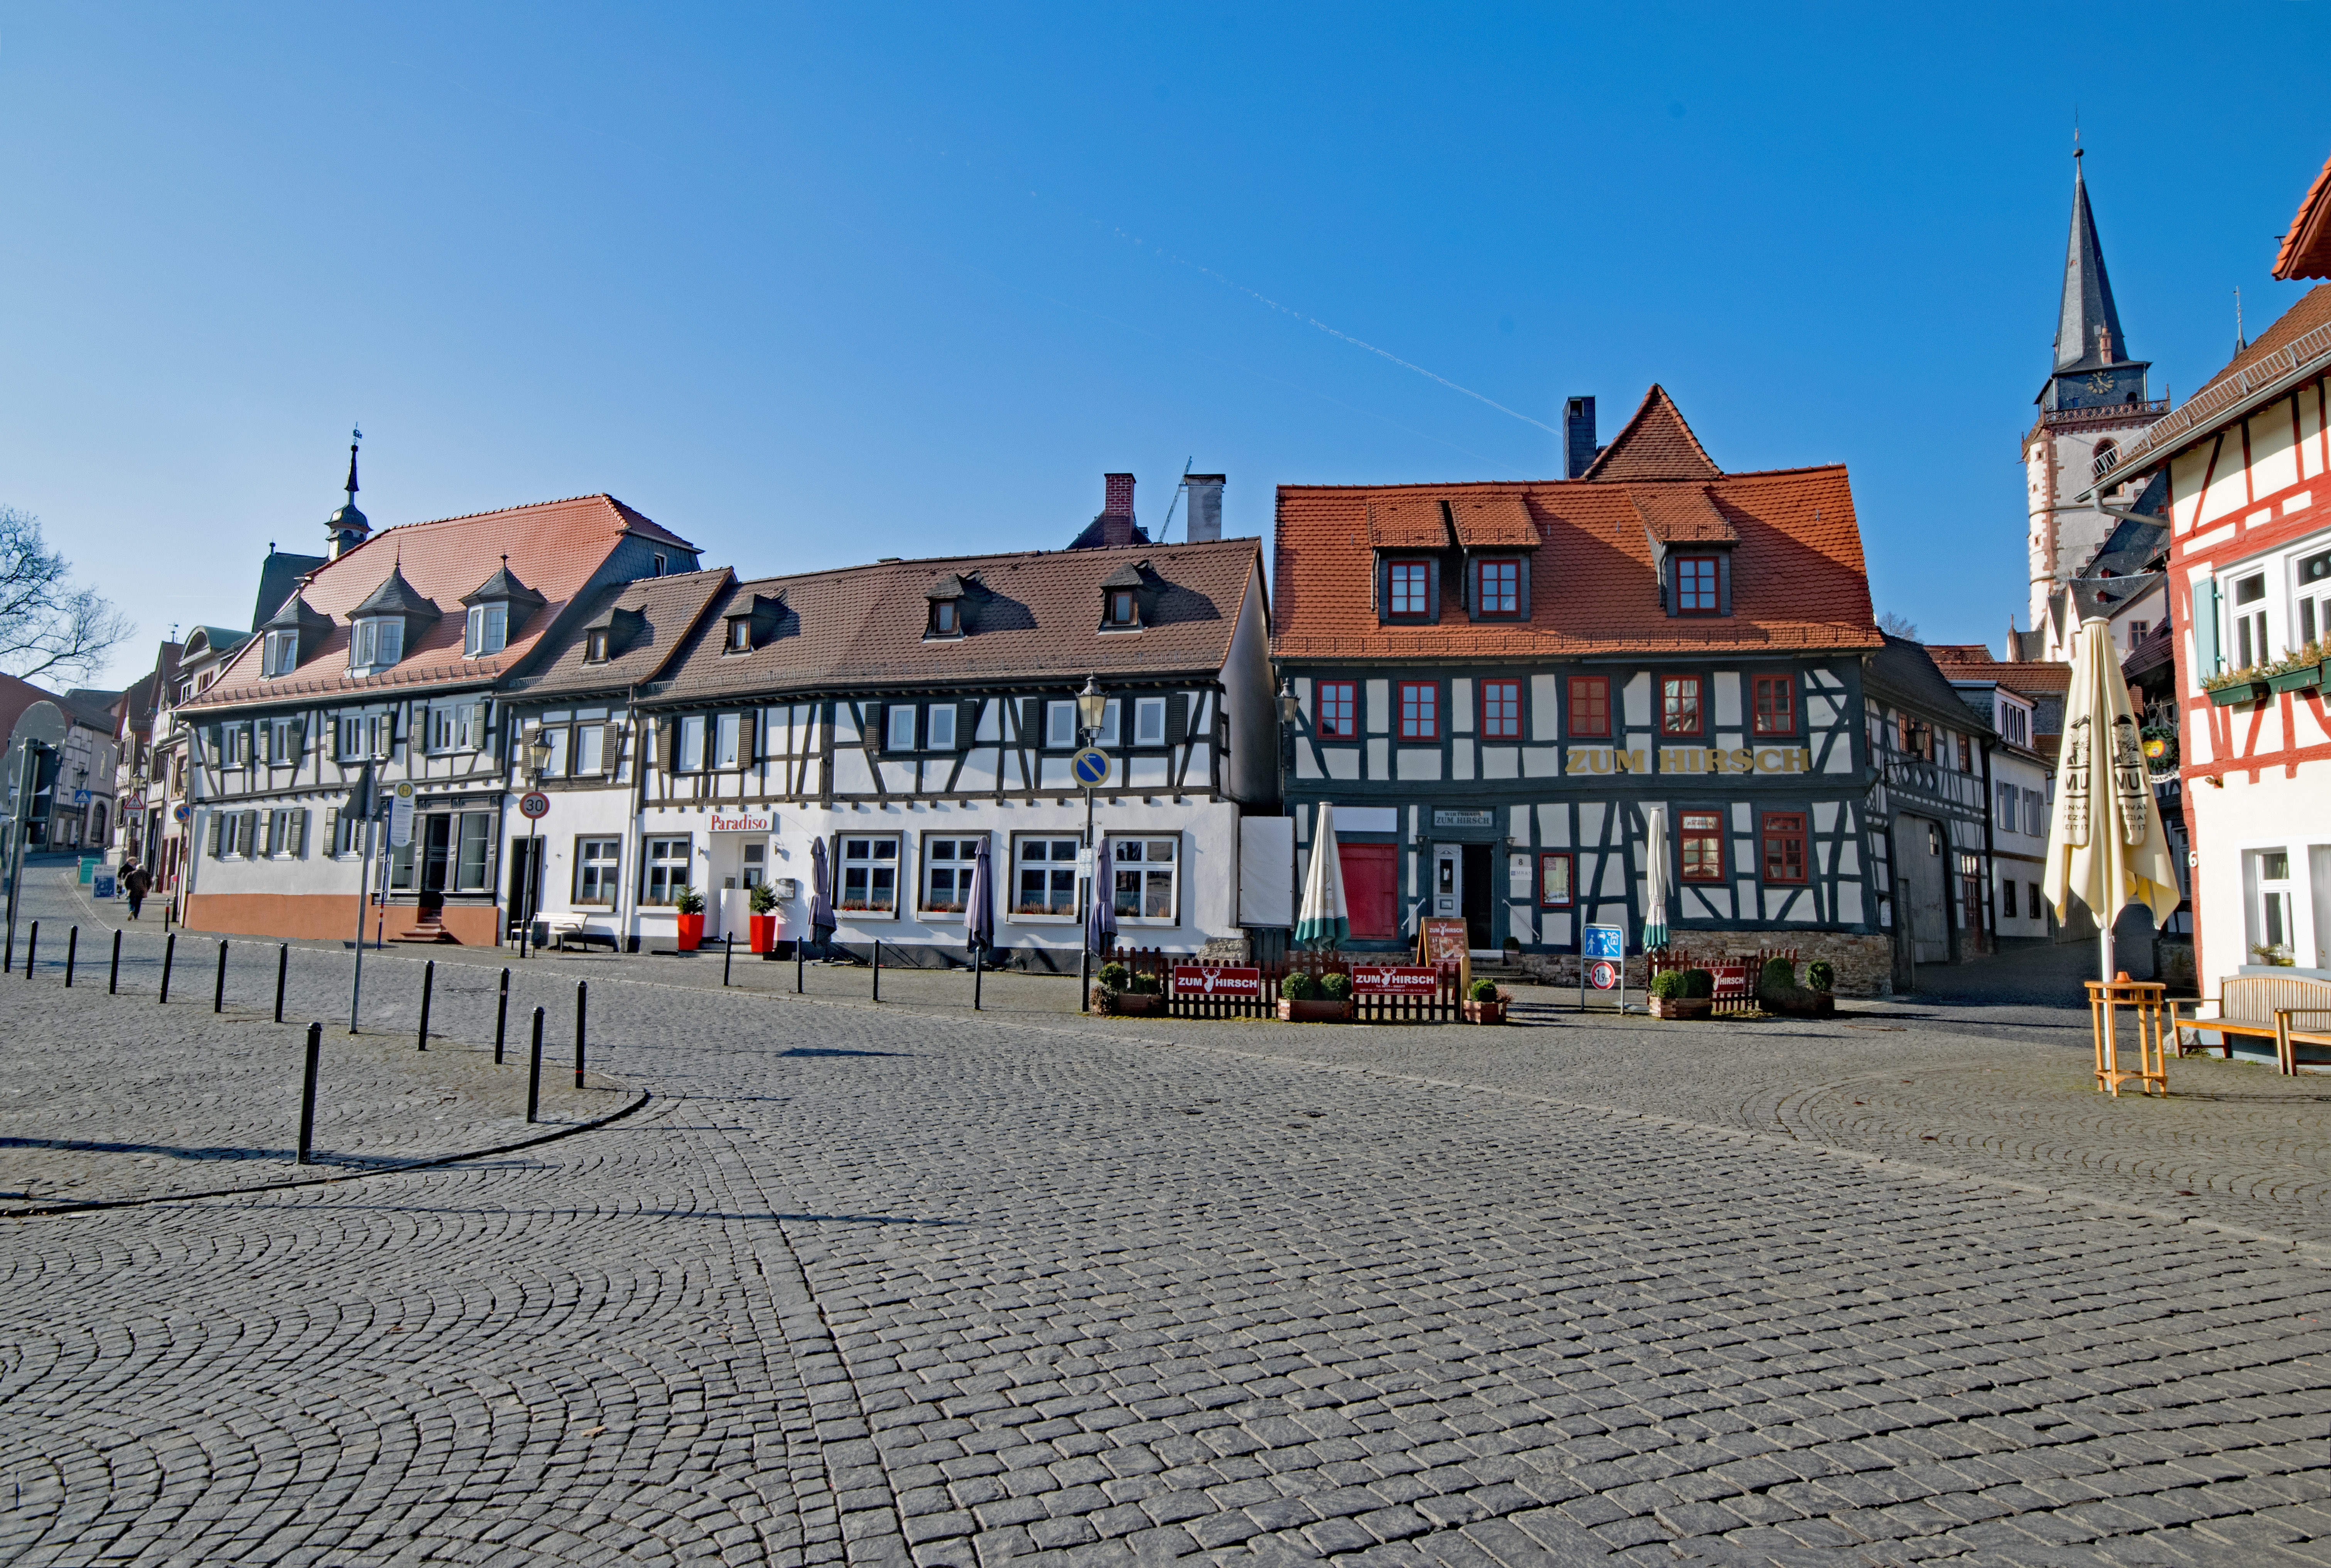
town, neighbourhood, city, walkway, road, human settlement, residential area, boardwalk, vacation, downtown, street, town square, cityscape, infrastructure